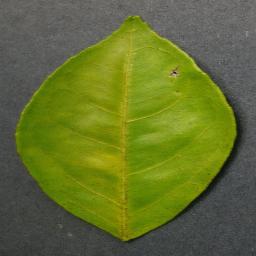
Label: Orange___Haunglongbing_(Citrus_greening)